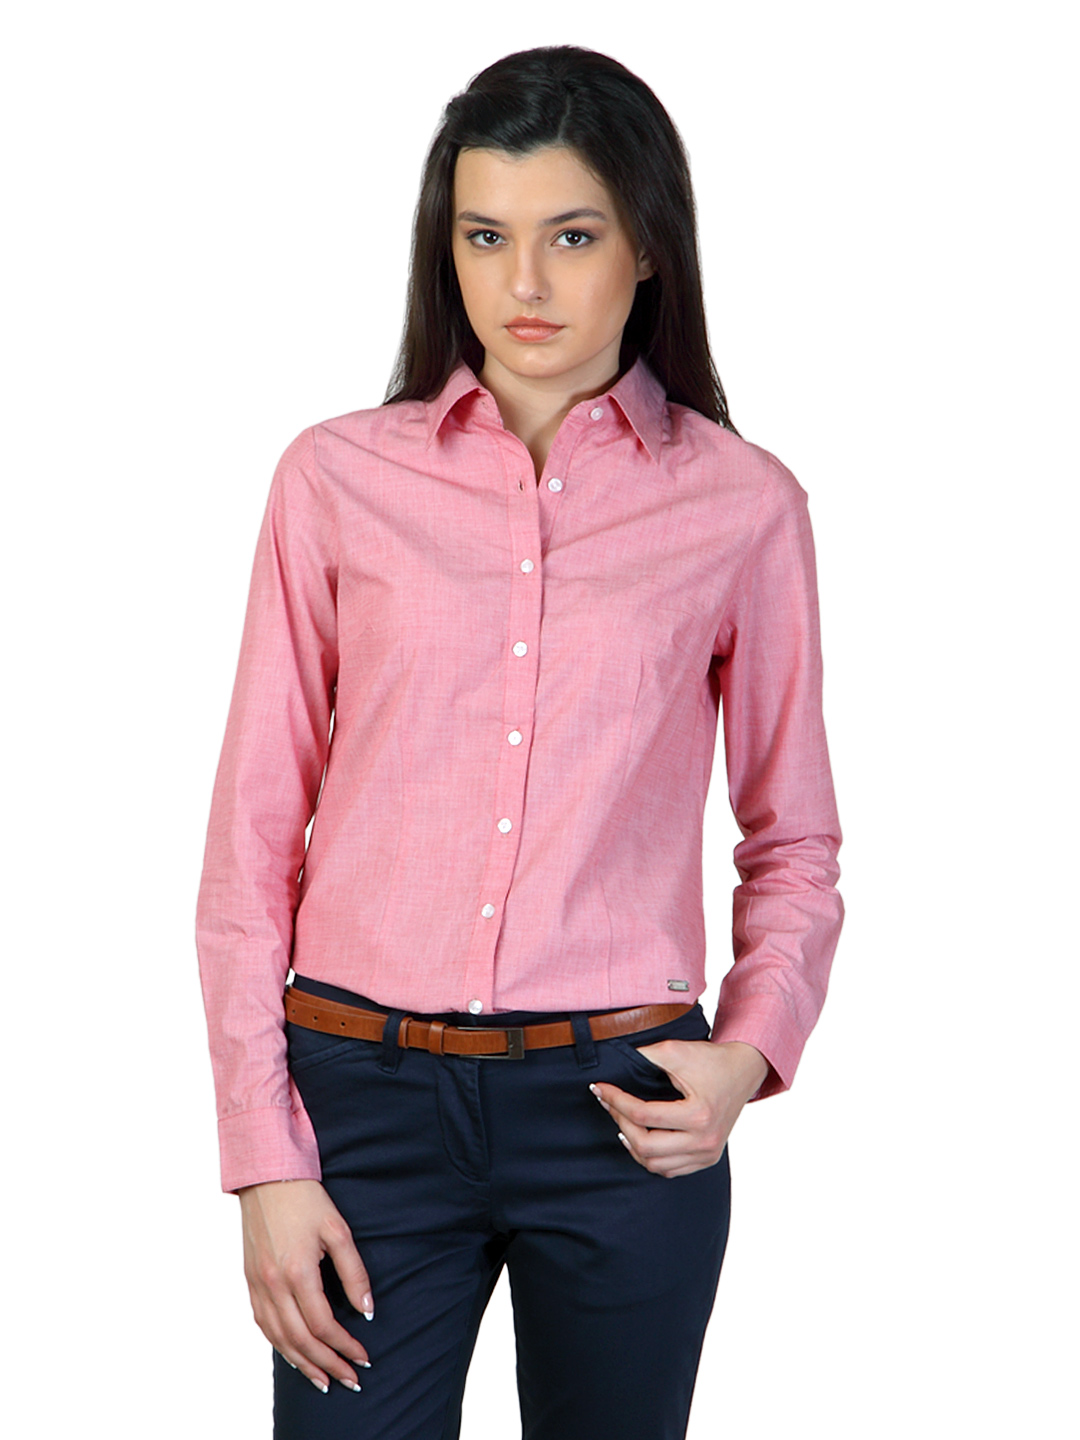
Arrow Woman Women Pink Shirt
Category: Apparel / Topwear / Shirts
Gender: Women
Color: Pink
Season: Summer 2012
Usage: Formal